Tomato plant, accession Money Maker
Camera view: bottom (45 deg); turntable rotation: 300 degrees
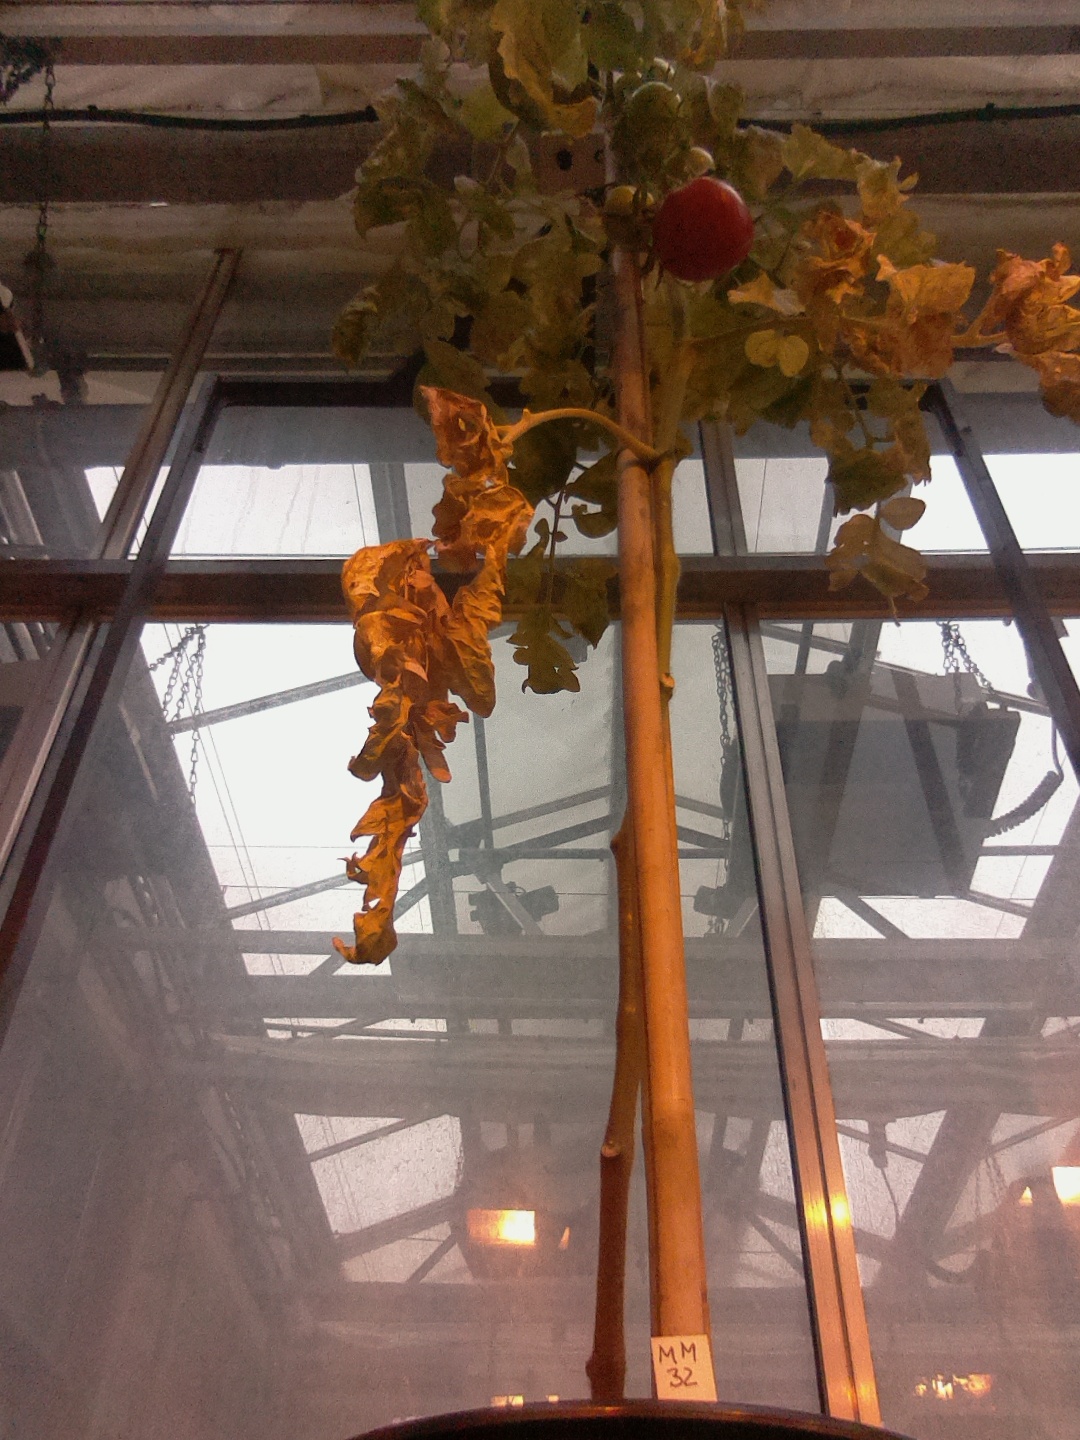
BBCH growth stage 81: 10%-20% of fruits show typical fully ripe color